Kirkby Slate Quarries

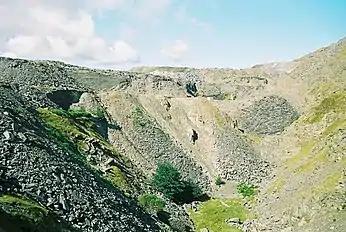
Waste tips in Burlington Slate Quarries, Kirkby-in-Furness.

Kirkby Slate Quarries, formally known as Burlington Slate Quarries, are located near Kirkby-in-Furness in Cumbria, England. The quarries have produced a characteristic blue-grey slate for over 450 years, with large-scale production starting in the early 19th century, when the Cavendish family organised small-scale quarrying activities by local farmers into a larger group of quarries, which then attracted others into the area to live and work in the quarries from the 1820s onwards.